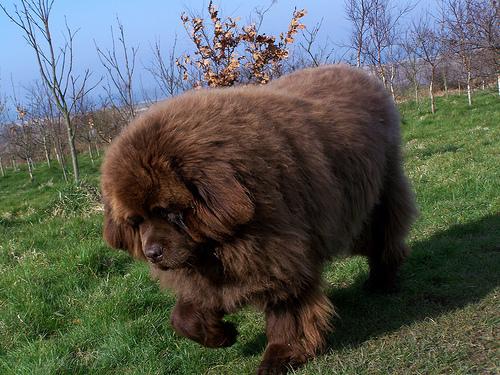
Breed: newfoundland